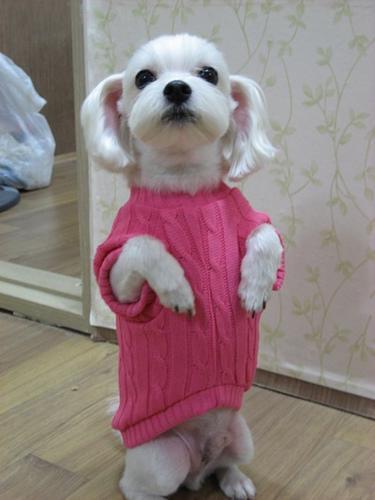
Maltese_dog